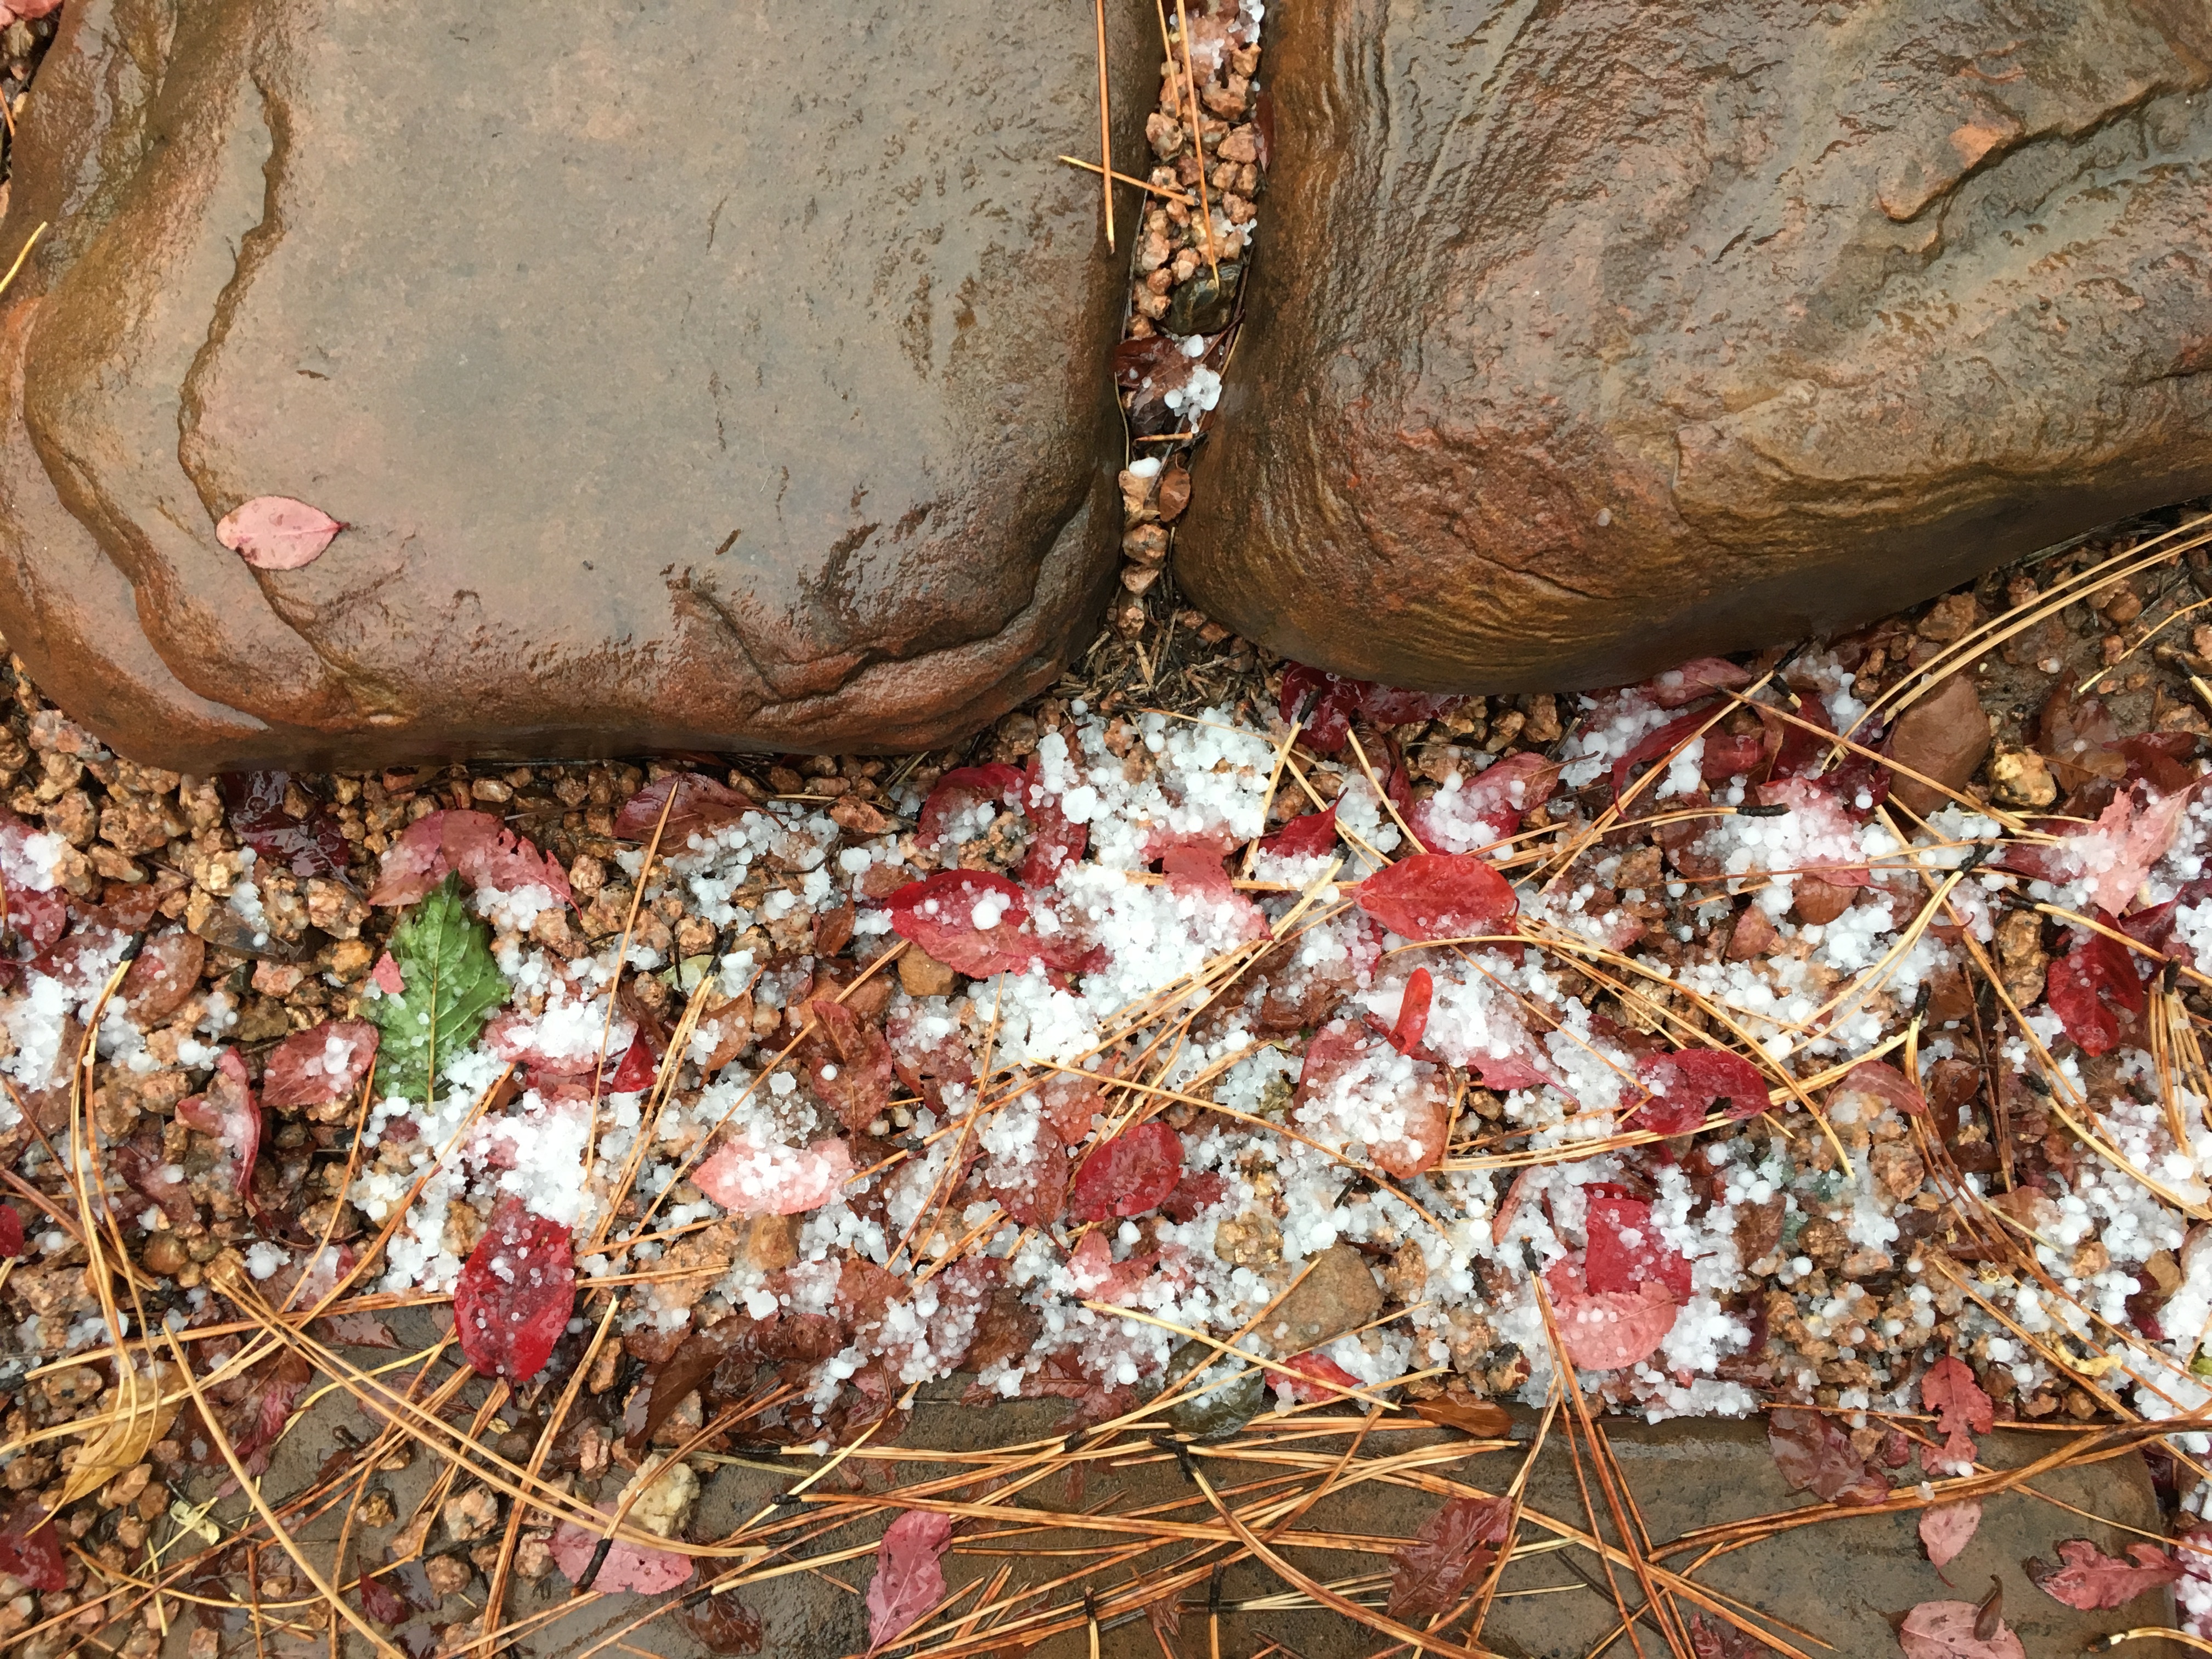
tree, rock, plant, wood, leaf, flower, spring, autumn, soil, season, hail